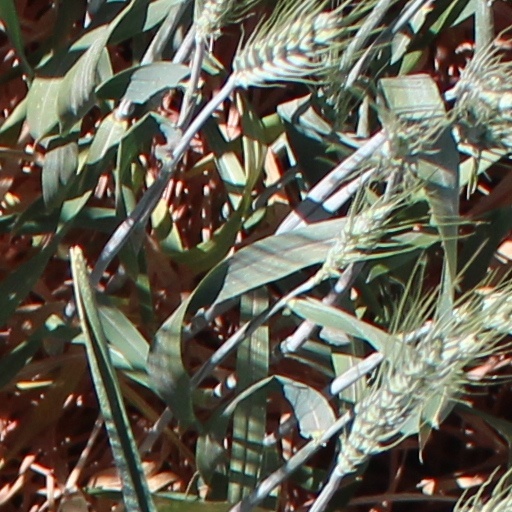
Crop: wheat